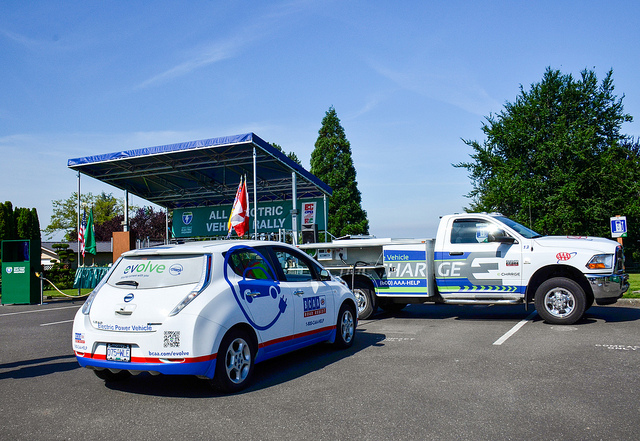
a service truck charging the battery on a car

An electric car pulled up to a charging truck.

A white car and a white truck with logos